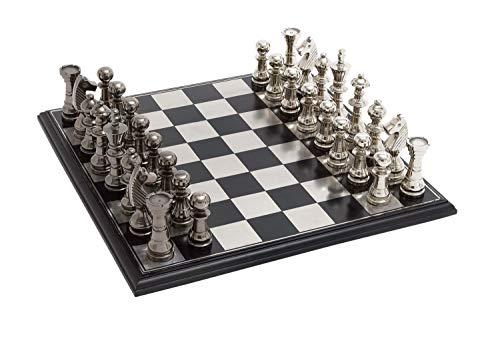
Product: Deco 79 Metal Wood Chess Set, 17 by 6-Inch, Mahogany Brown and Matte Silver
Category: Home & Kitchen | Home Décor | Kids' Room Décor | Rugs
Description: Color: Mahogany brown, matte silver, reflective silver, reflective Platinum.
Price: $169.49
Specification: ProductDimensions:17x6x17inches|ItemWeight:14.85pounds|ShippingWeight:14.85pounds(Viewshippingratesandpolicies)|Manufacturer:UMAEnterprises,Inc.|ASIN:B00PW2WK1S|Itemmodelnumber:28371